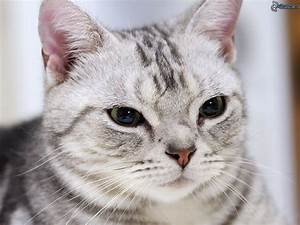
Label: gatto